Stalag IX-B

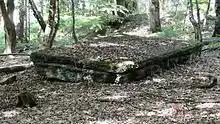
Concrete remains in the forest near the "Schullandheim Wegscheide"

The camp was originally established shortly before the start of World War I to house troops of the German/Prussian Army using the nearby military training area. In October 1913, the Army forced the town of Orb to sell a third of the town forest around the Wegscheide: 1,037 hectares in the areas known as "Hoher Berg", "Stierruhe", "Horst" and "Bieberer Höhe". However, by June 1913 the first troops of XVIII. Army Corps had already made use of the "Truppenübungsplatz Orb". A barrack camp housing up to 9,000 soldiers in training was planned. and (both today part of Jossgrund) were also evacuated in 1913. After the start of World War I, Orb became a "Lazarettstadt" ("hospital town") for the injured. From January 1915, Russian prisoners were housed in a camp at Villbach and Lettgenbrunn. After the end of the war, the training area was used to house returning soldiers before demobilization. It was disestablished in 1920.